Rome

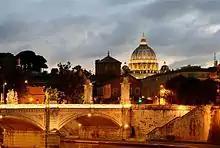
Ponte Vittorio Emanuele II at sunset

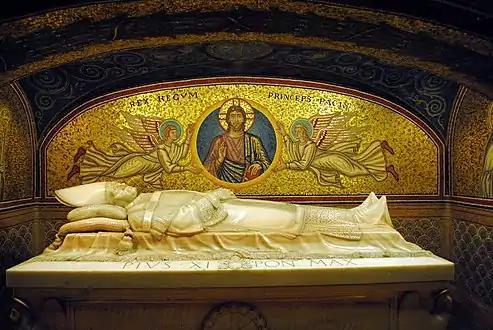
The Vatican Caves are the location of many papal burials.

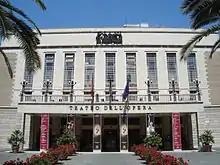
The Teatro dell'Opera di Roma at the Piazza Beniamino Gigli

As the capital of Italy, Rome hosts all the principal institutions of the nation, including the Presidency of the Republic, the government (and its single ), the Parliament, the main judicial Courts, and the diplomatic representatives of all the countries for the states of Italy and Vatican City. Many international institutions are located in Rome, notably cultural and scientific ones, such as the American Institute, the British School, the French Academy, the Scandinavian Institutes, and the German Archaeological Institute. There are also specialised agencies of the United Nations, such as the Food and Agriculture Organization. Rome also hosts major international and worldwide political and cultural organisations, such as the International Fund for Agricultural Development, World Food Programme, the NATO Defence College, and the International Centre for the Study of the Preservation and Restoration of Cultural Property.